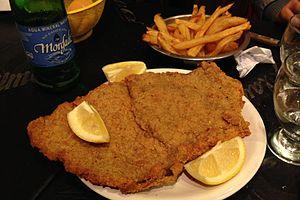
Une milanesa est une variation sud-américaine d'un plat italien et désigne génériquement différents types de préparations panées. La milanesa a été introduite en Amérique latine par des immigrants italiens durant l'émigration de masse de la diaspora italienne entre 1860 et 1920. Son nom a probablement son origine dans une recette milanaise, la cotoletta alla Milanese, qui est similaire à la Wiener Schnitzel.